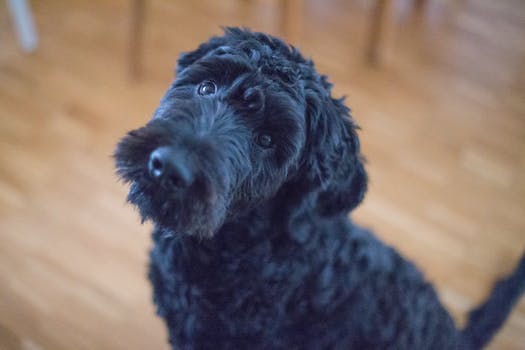
Label: No Watermark